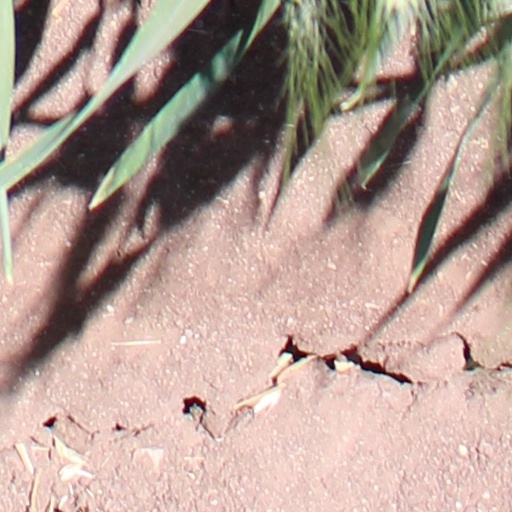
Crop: wheat